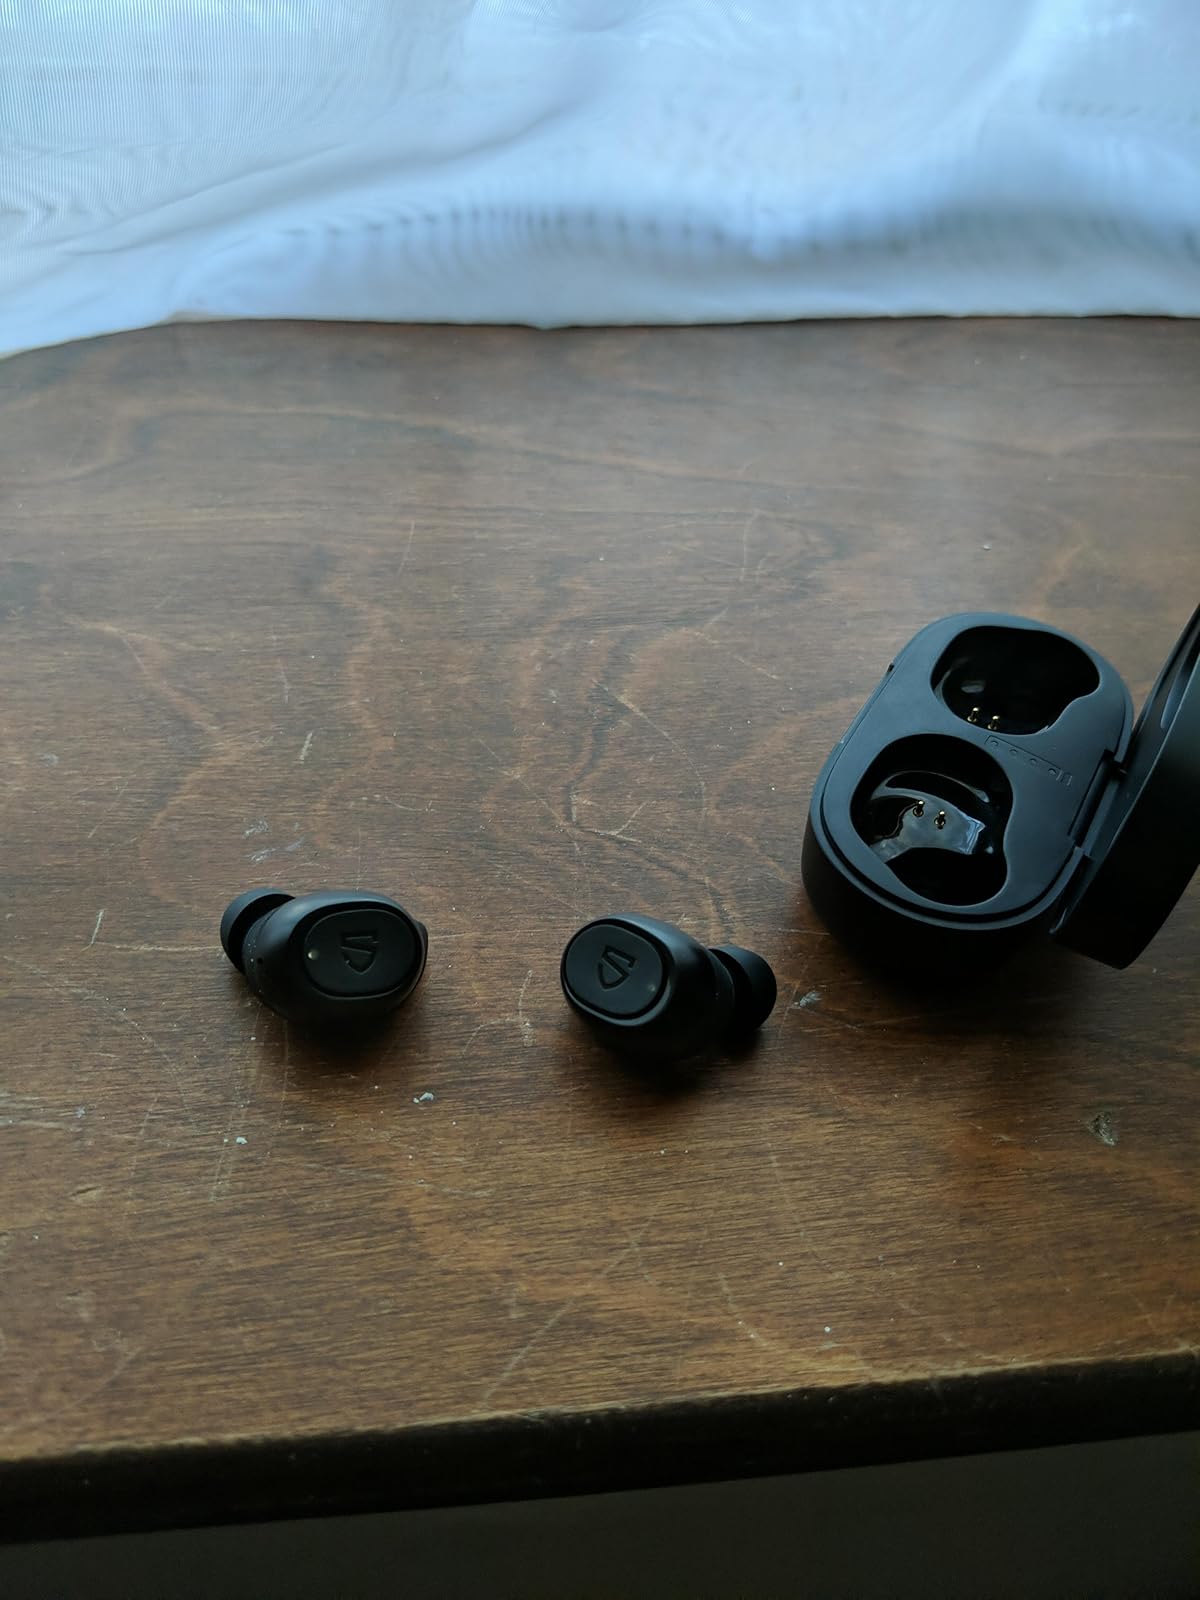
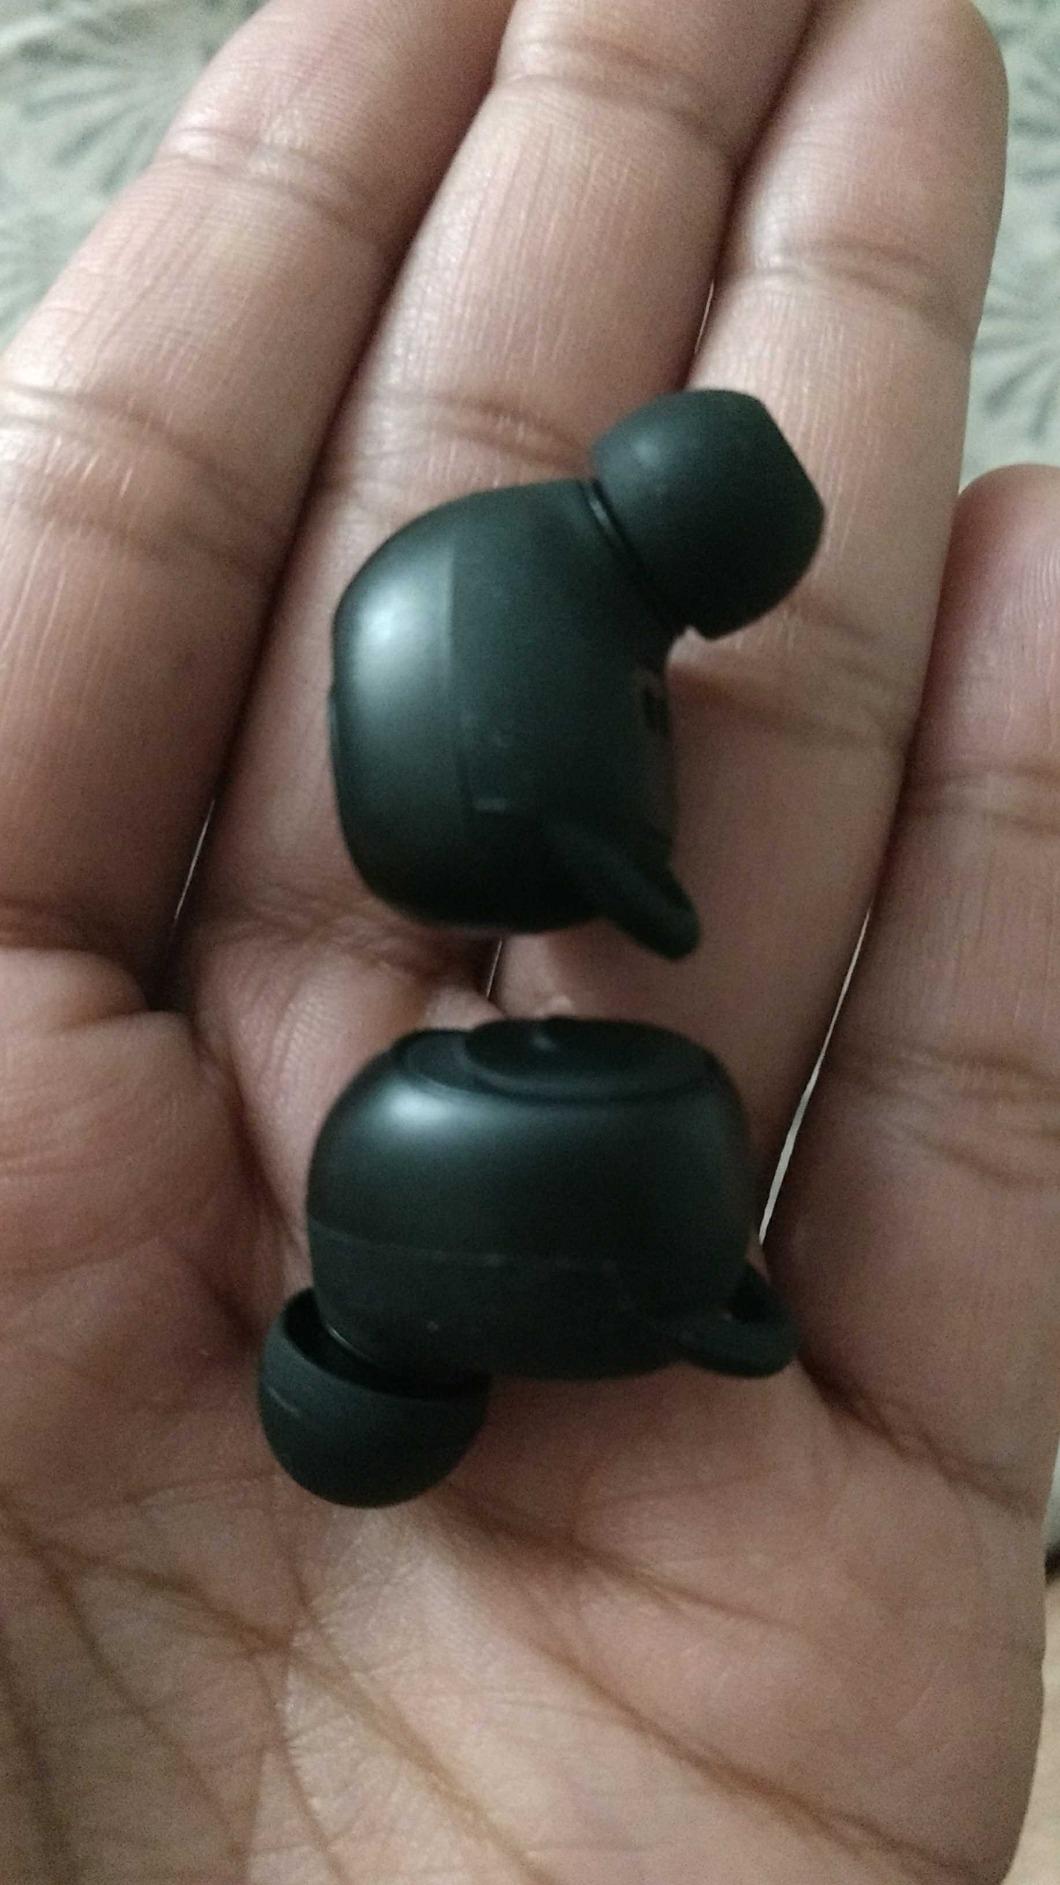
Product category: earbuds
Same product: no